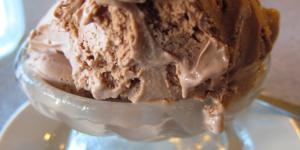
delicia de cafe